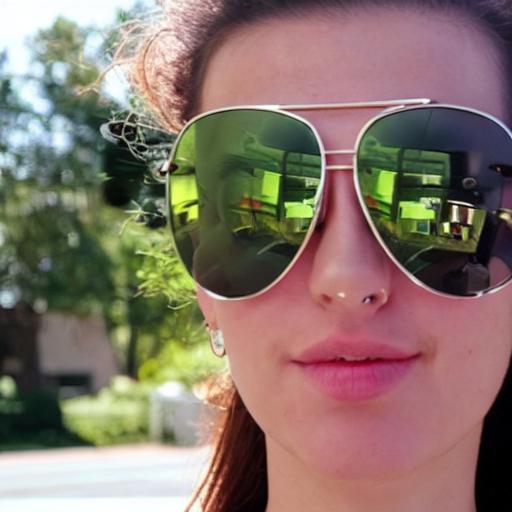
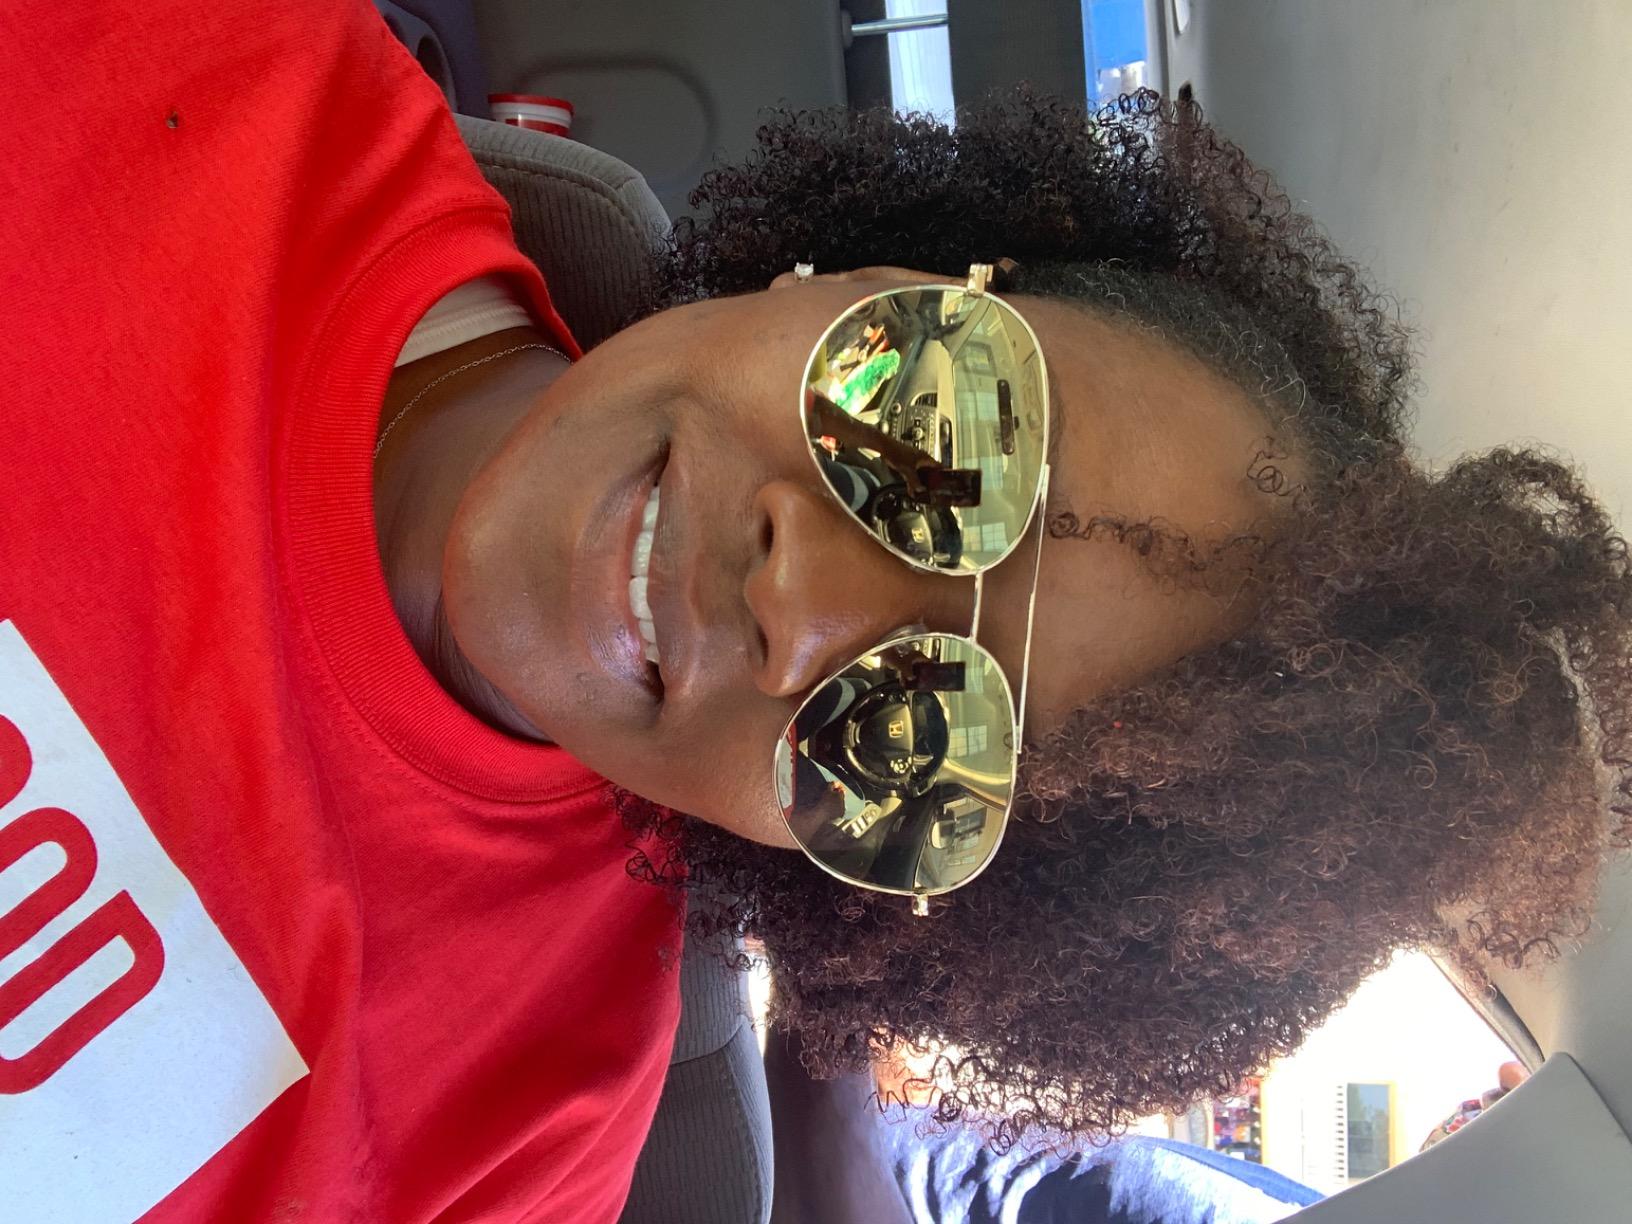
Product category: accessories_sunglasses
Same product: no